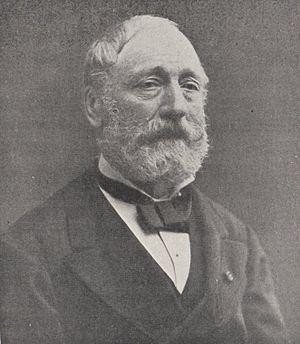
Théodore Ballu, né à Paris le 8 juin 1817 et mort à Paris le 22 mai 1885, est un architecte français, auquel on doit un grand nombre d'édifices publics de la capitale, dont notamment des églises.
La villa Ballu est une voie du 9ᵉ arrondissement de Paris, en France.
La rue Ballu est une voie du 9ᵉ arrondissement de Paris, en France.